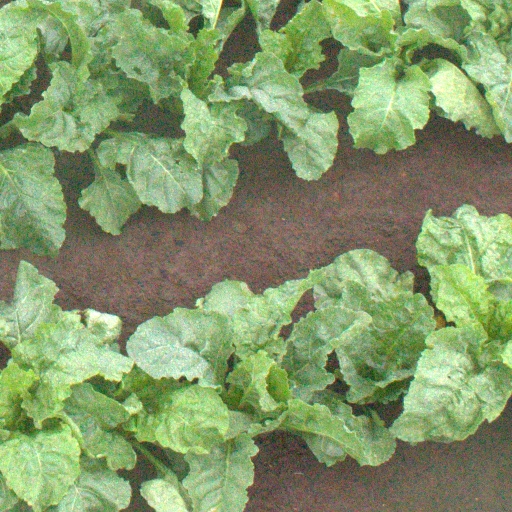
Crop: sugar beet